McDonnell Douglas KC-10 Extender

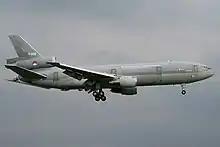
The second Royal Netherlands Air Force KDC-10 with landing gear down

Since then, the KC-10 had participated in other smaller conflicts. In March 1999, NATO launched Operation Allied Force against the government of Yugoslavia. The mobility portion of the operation began in February and was heavily dependent on tankers. By early May 1999, some 150 KC-10s and KC-135s deployed to Europe where they refueled bombers, fighters and support aircraft engaged in the conflict. The KC-10 flew 409 missions throughout the entire Allied Force campaign and continued support operations in Kosovo. Since 11 September 2001, KC-10s had flown more than 350 missions guarding U.S. skies as a part of Operation Noble Eagle. During Operations Enduring Freedom and Iraqi Freedom, KC-10s flew more than 1,390 missions delivering critical air refueling support to numerous joint and Coalition receiver aircraft. As of 2004, KC-10s were expected to serve until 2043.